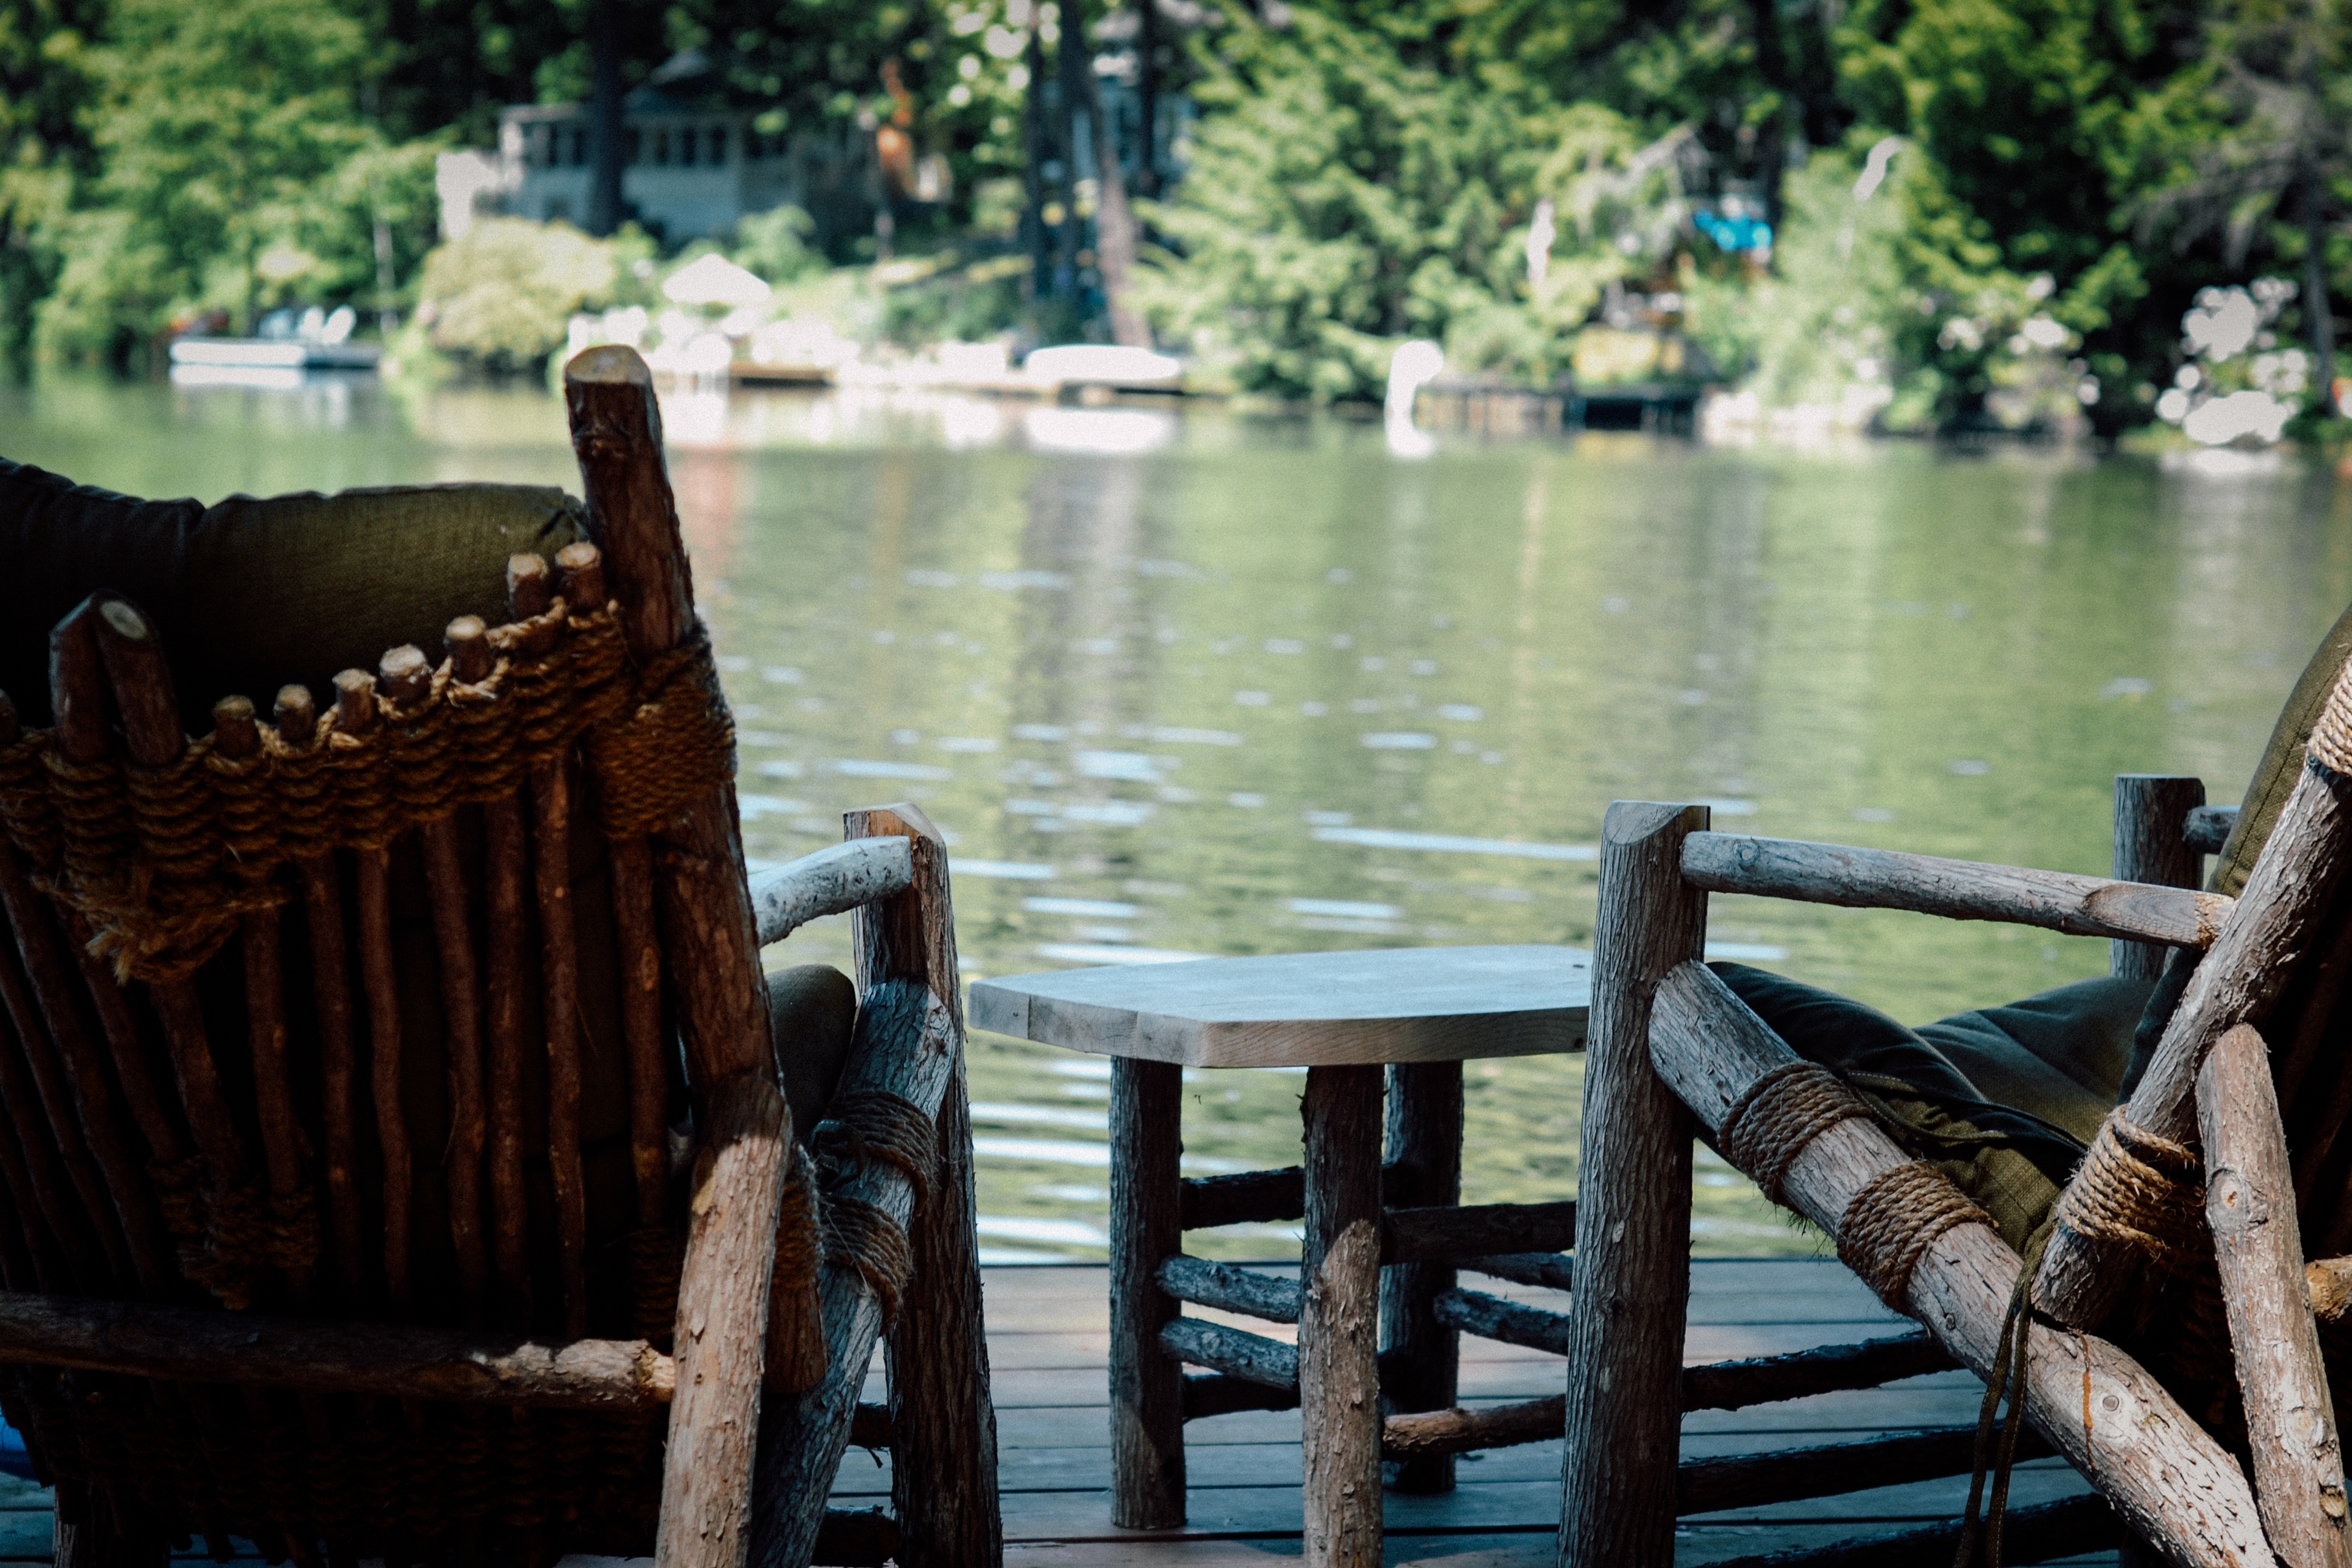
water, morning, river, vacation, travel, vehicle, waterway